Vampirella

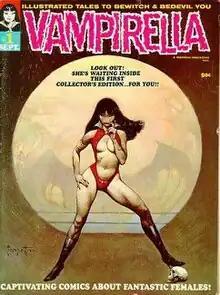
"Vampirella" #1 (September 1969). Cover art by Frank Frazetta

Vampirella is a vampire superheroine created by Forrest J Ackerman and comic book artist Trina Robbins in Warren Publishing's black-and-white horror comics magazine Vampirella #1 (Sept. 1969), a sister publication of "Creepy" and "Eerie".